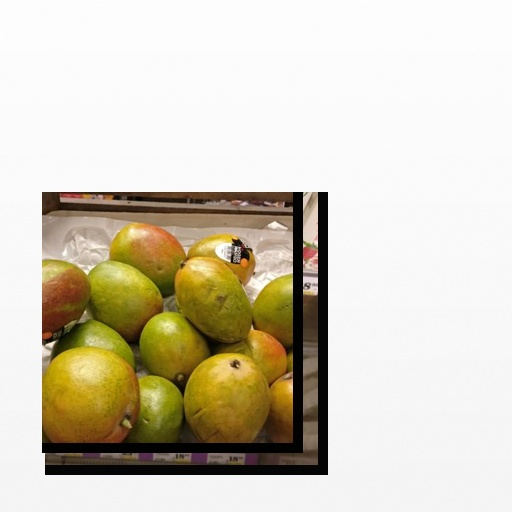
Food items: mango, vanilla_soy_yogurt